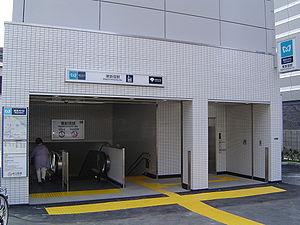
Higashi-Shinjuku est une station du métro de Tokyo sur les lignes Fukutoshin et Ōedo dans l'arrondissement de Shinjuku à Tokyo. Elle est exploitée conjointement par le Tokyo Metro et le Bureau des Transports de la Métropole de Tokyo.